Ezra Lee

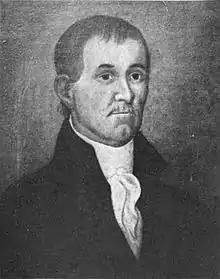
Sgt Ezra Lee

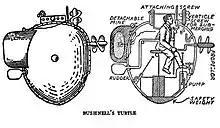
A diagram of the "American Turtle" It incorrectly depicts the propeller as a screw blade; reported by Sergeant Lee, it was a paddle propeller blade.

Ezra Lee (August 1749 – October 29, 1821) was an American colonial soldier, best known for commanding and operating the one-man "Turtle" submarine.